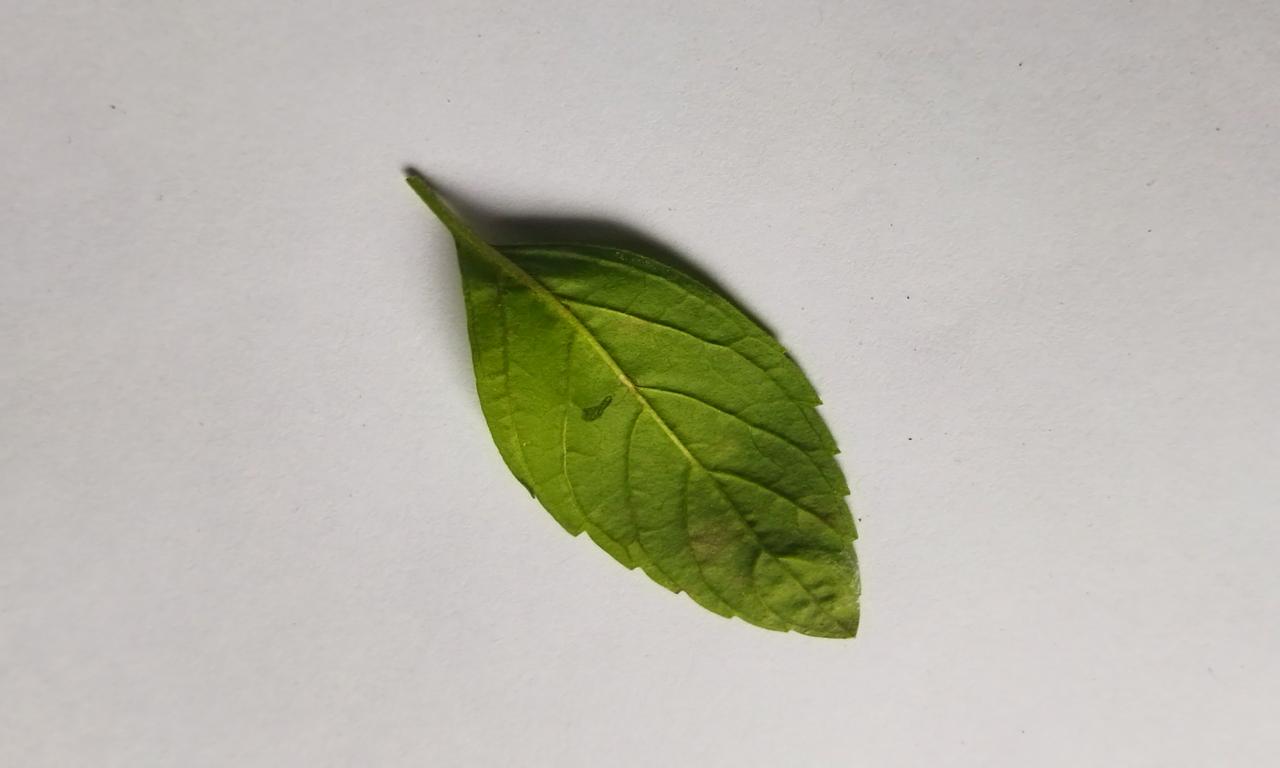
Label: Spoiled